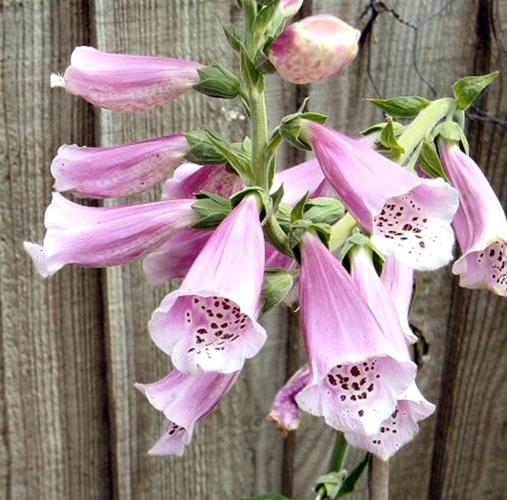
Label: foxglove